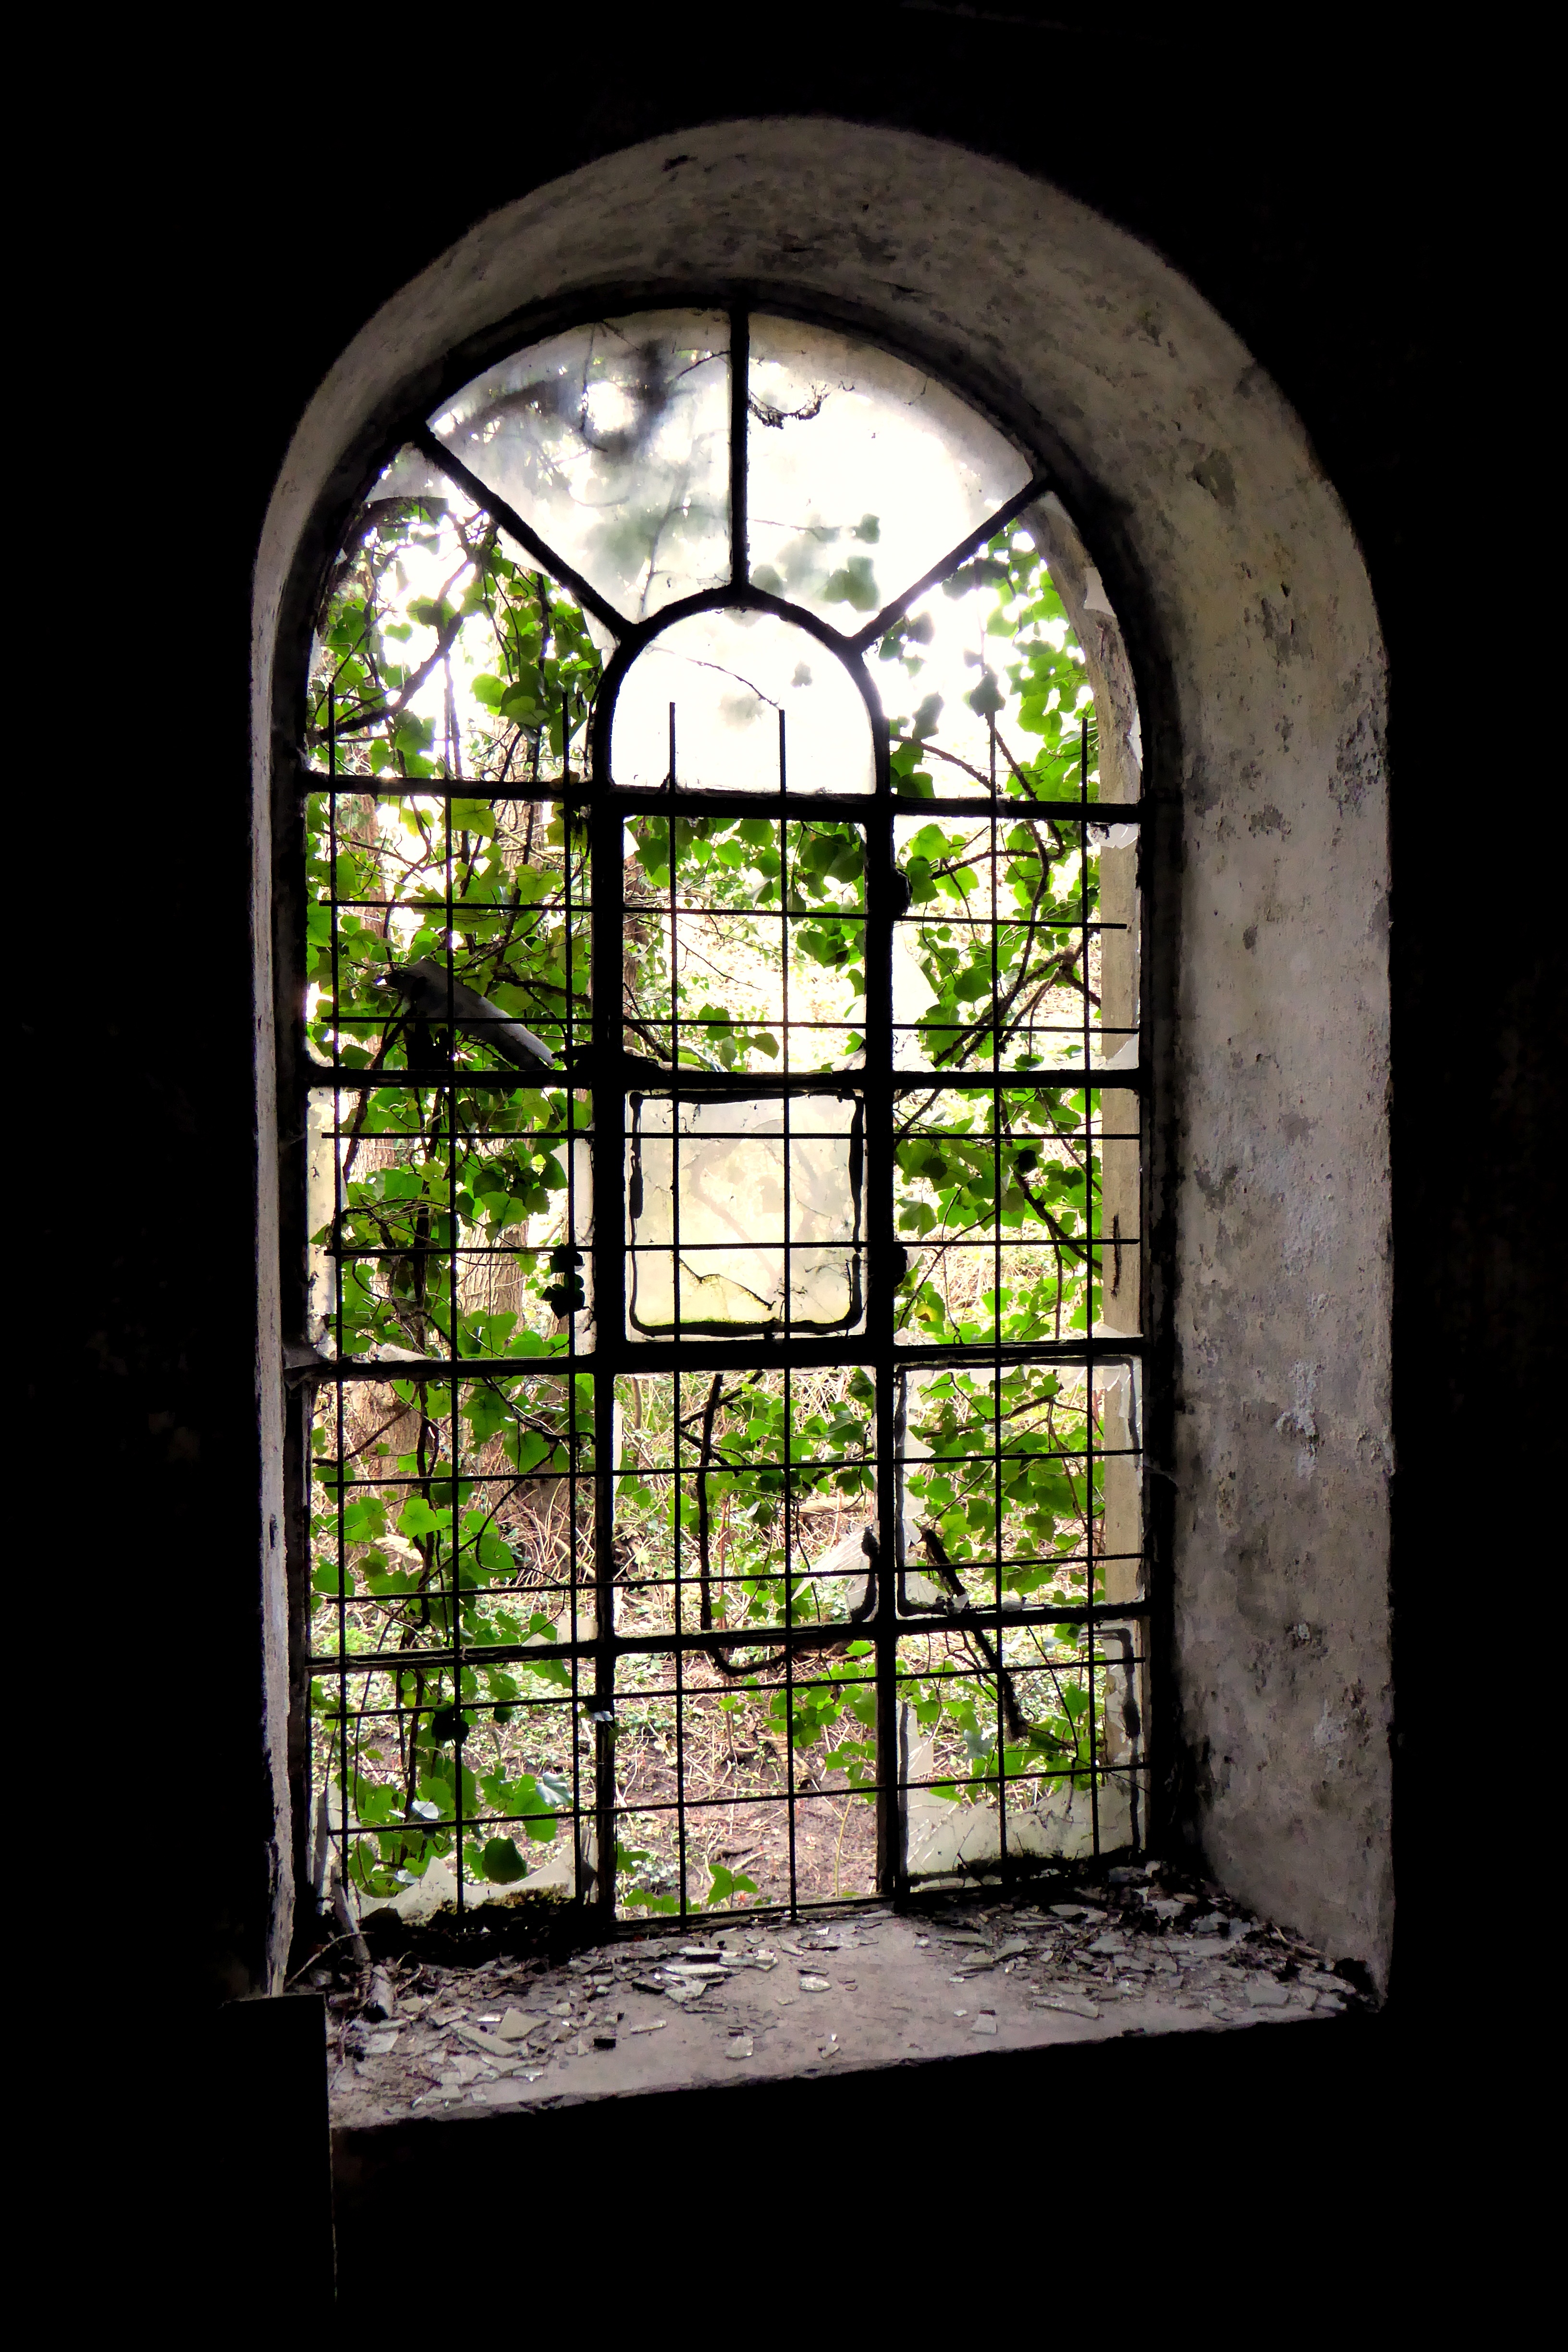
architecture, window, glass, building, old, arch, material, grate, stained glass, symmetry, grid, iron, lapsed